Mohammad Shahidehpour

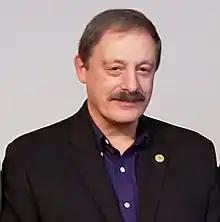
Prof. Mohammad Shahidehpour at SGC2018

Dr. Mohammad Shahidehpour is a prominent figure in the field of electrical engineering, currently serving as the Carl Bodine Distinguished Professor and Chairman of the Electrical and Computer Engineering Department at Illinois Institute of Technology (IIT). With over 300 technical papers and five books to his name, Shahidehpour has made significant contributions to electric power systems planning, operation, and control. His research has been instrumental in advancing the understanding of electricity restructuring and the integration of renewable energy sources into the power grid, making him a globally recognized expert in his field.